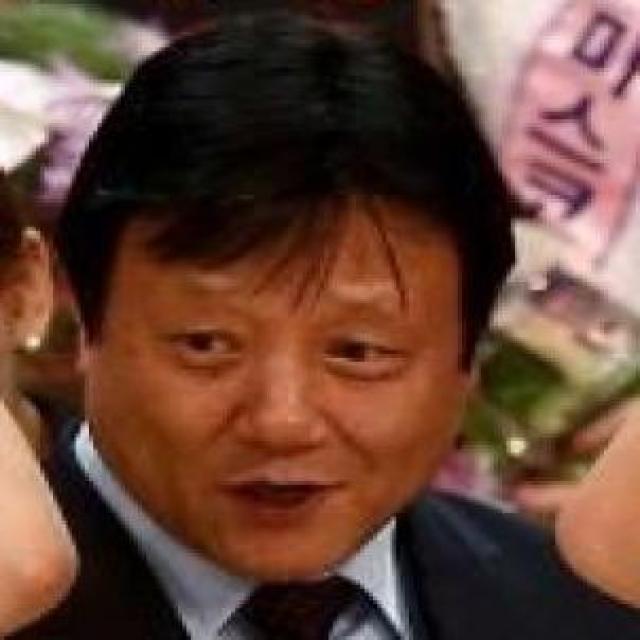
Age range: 45-64